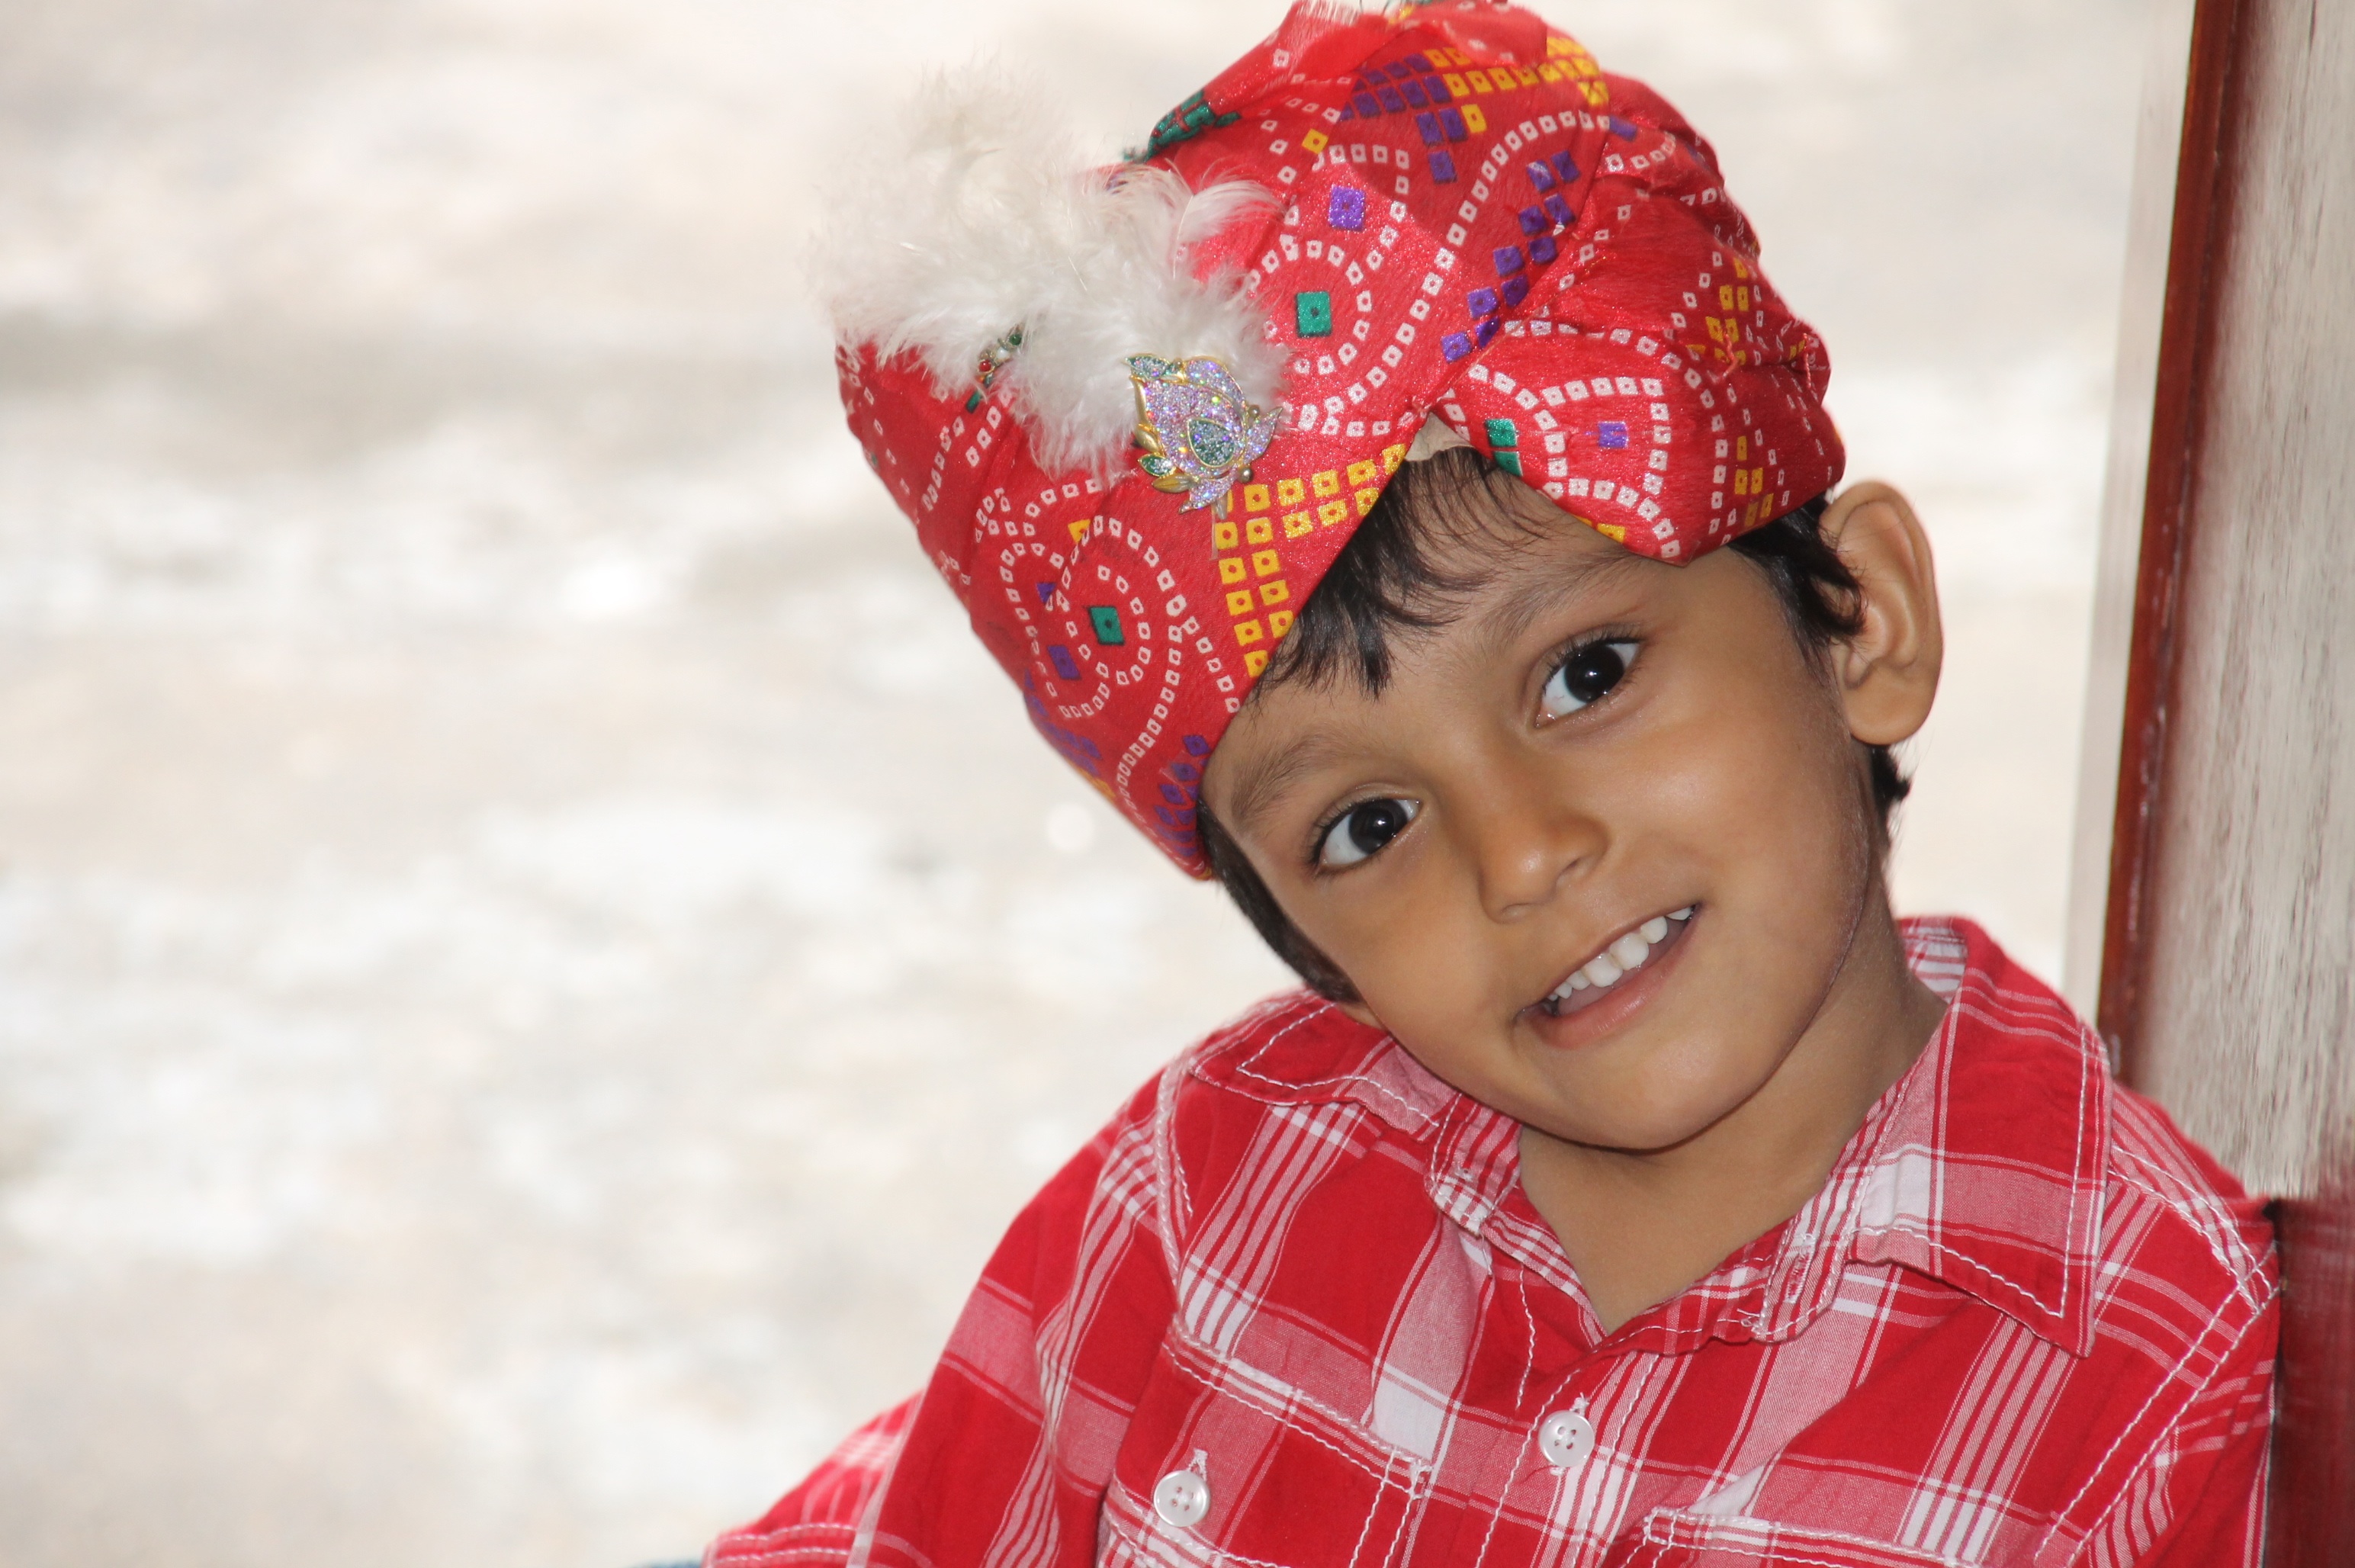
person, people, red, child, clothing, pink, infant, toddler, cap, head, beauty